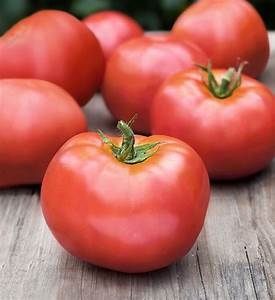
Label: tomato